Religion in Portugal

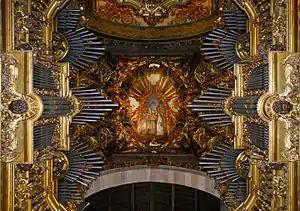
18th century organs and ceiling inside Braga Cathedral

Christianity is the predominant religion in Portugal, with Catholicism being its largest denomination.